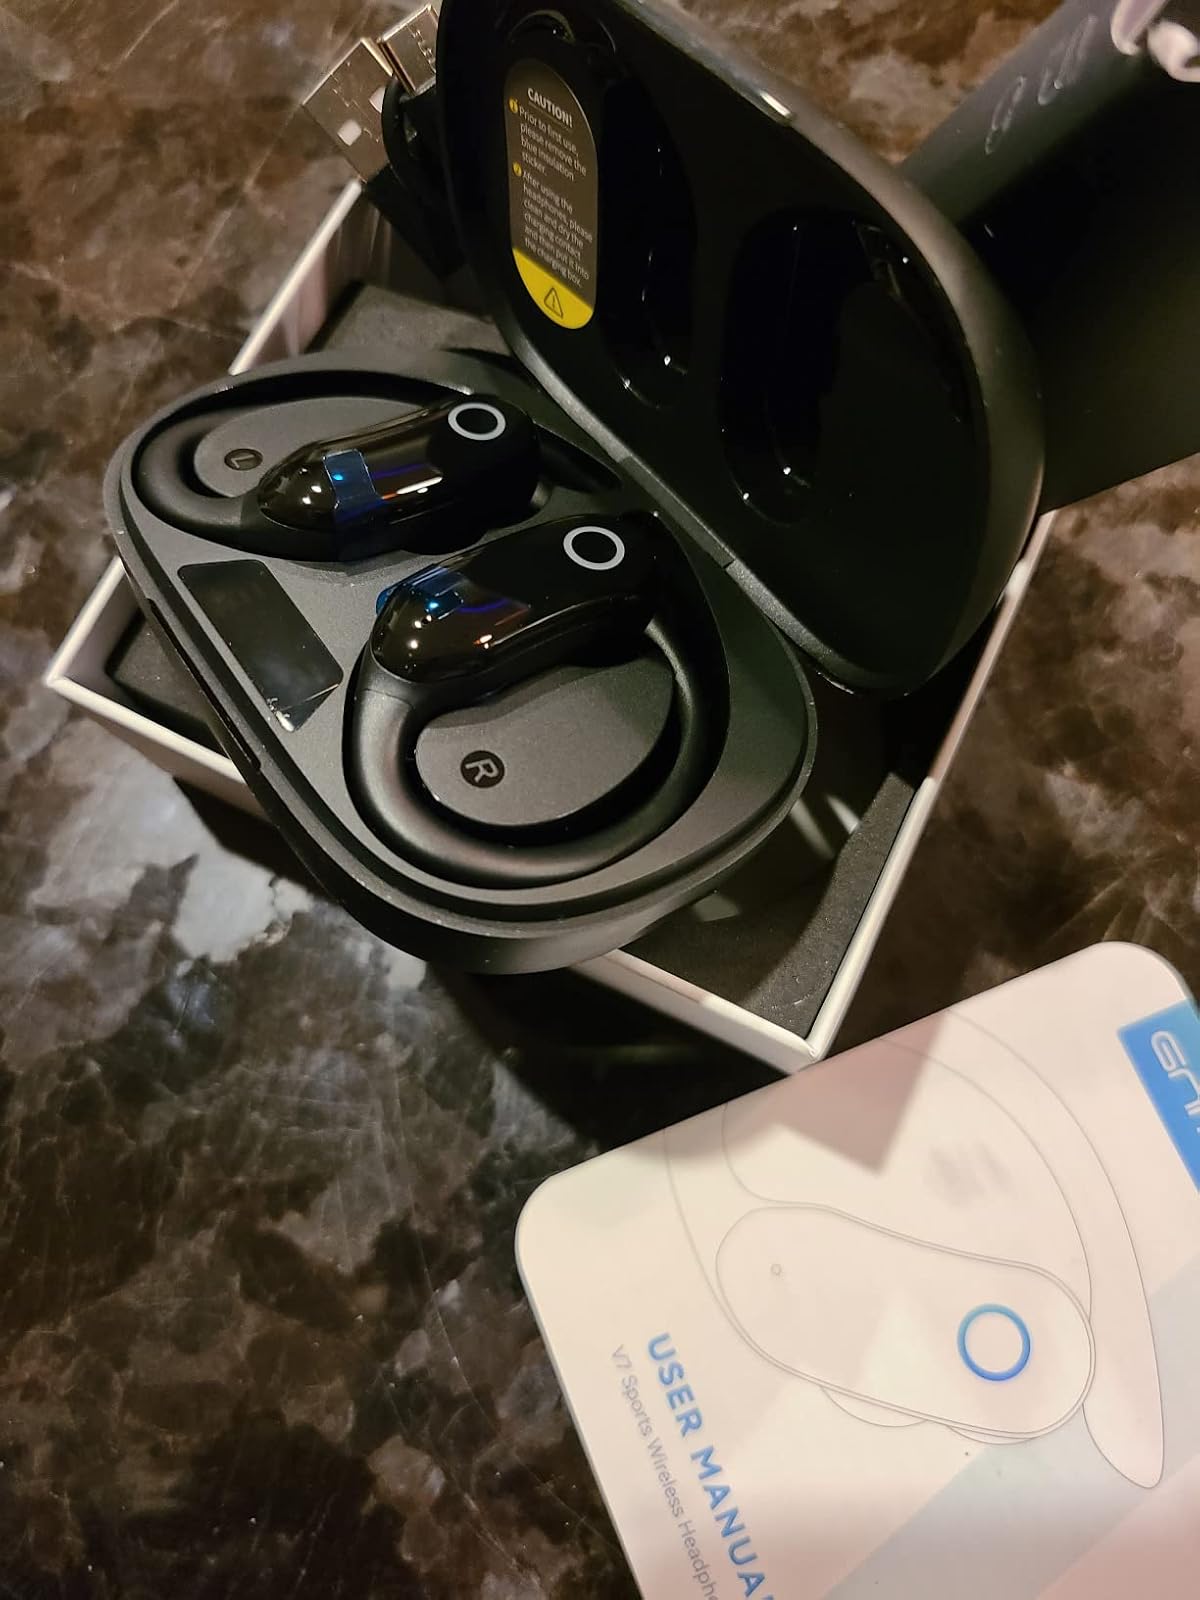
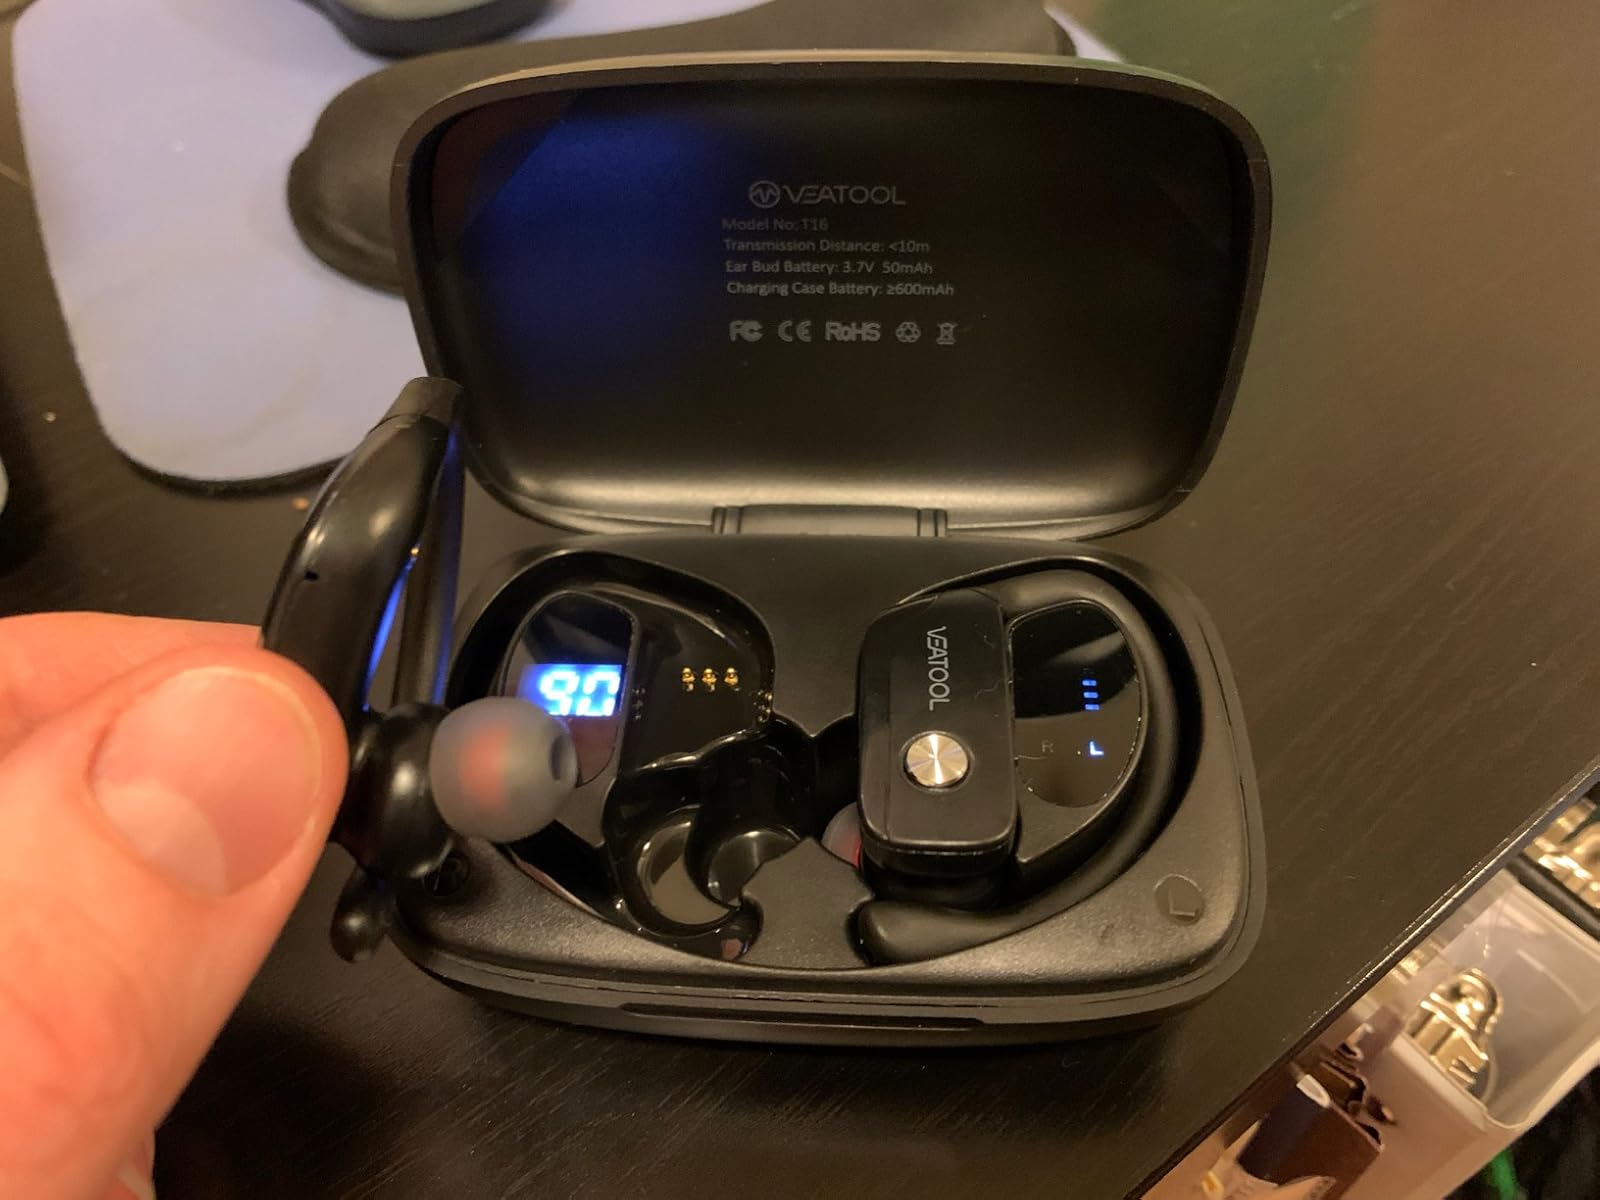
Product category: earbuds
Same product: no